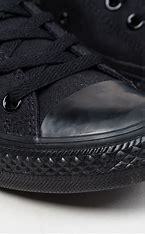
Brand: Converse
Model: Chuck Taylor All Star Ox